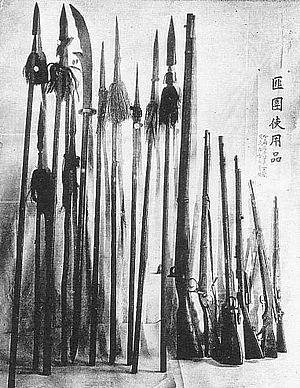
La pacification du Mandchoukouo est une campagne militaire menée par l'armée impériale japonaise du 4 novembre 1931 à l'été 1941 qui se solde par la destruction quasi totale des multiples armées de volontaires anti-japonaises et dont les survivants fuient vers l'URSS pour continuer la lutte.